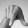
ASL letter: Q